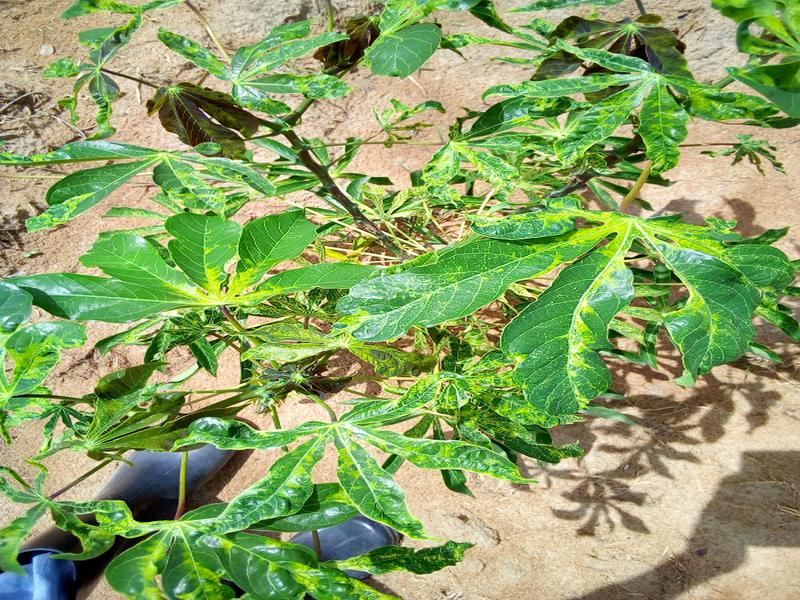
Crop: cassava
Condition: mosaic_disease